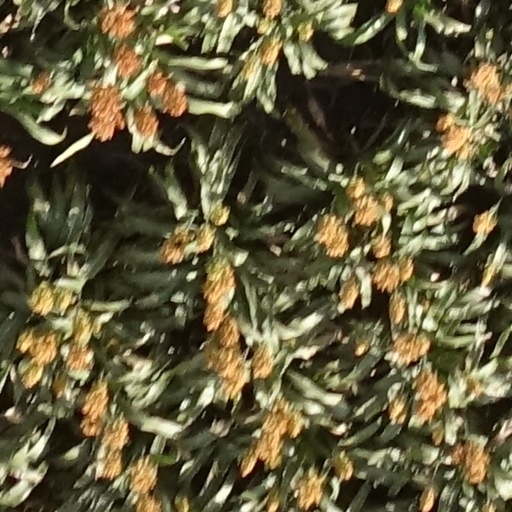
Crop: sorghum